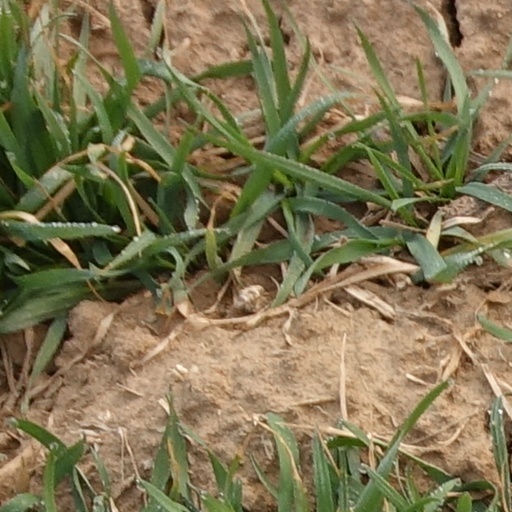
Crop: wheat